Raven River

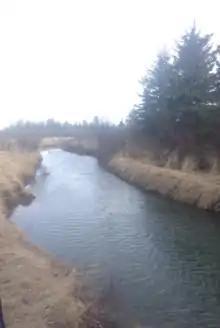
The North Raven River

The river begins somewhere in the western Alberta foothills. Many small tributaries form the river there. The river flows in an eastern direction. The river passes near Burnstick Lake (both the town and the lake), and then passes very closely to the Clearwater River, which is part of a different watershed altogether. It passes near the Clearwater Ricinus Natural Area. The river then starts to follow closely to Alberta Highway 54, yet never being crossed by it. It passes near Caroline and is joined by Beaver Creek which contains the artificial Beaver Lake. Alberta Highway 22 crosses the river. The river is then joined by the North Raven River at Raven and passes near the Raven Recreation Area before it sharply turns southwards. The river is joined by Crooked Creek near the Medicine River Wildlife Centre. The river then passes not far from Kevisville before emptying into the Red Deer River, which then enters into the artificial Gleniffer Lake formed by Dickson Dam.